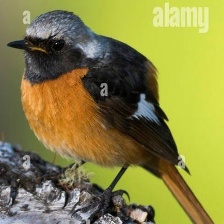
Species: DAURIAN REDSTART
Scientific name: PHOENICURUS AUROREUS